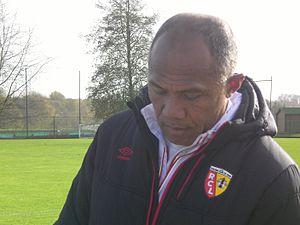
Antoine Kombouaré après un entraînement public du Racing Club de Lens, le 18 novembre 2015, sur le Stade San Siro, du Complexe Sportif de La Gaillette, à Avion.
La saison 2019-2020 du Toulouse Football Club voit le club s'engager dans trois compétitions que sont la Ligue 1, la Coupe de France, et la Coupe de la Ligue.